Daniel Jacob Danielsen

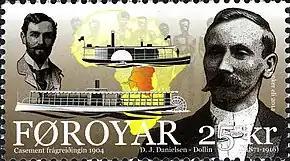
2014 Faroe Islands stamp honouring Casement and Danielsen

The year after, he married Lina Niclasen in 1904 and subsequently returned to the Faroe Islands with her. He marked himself as one of the country's most prolific evangelists for the Open Brethren, establishing a number of assemblies over the following 12 years. After an assembly was opened in Søldarfjørður in 1916, his health began to decline, and he traveled to Copenhagen for medical treatment. On 16 October 1916, two days after returning home, he died in Tórshavn, on 16 October 1916, aged 45.